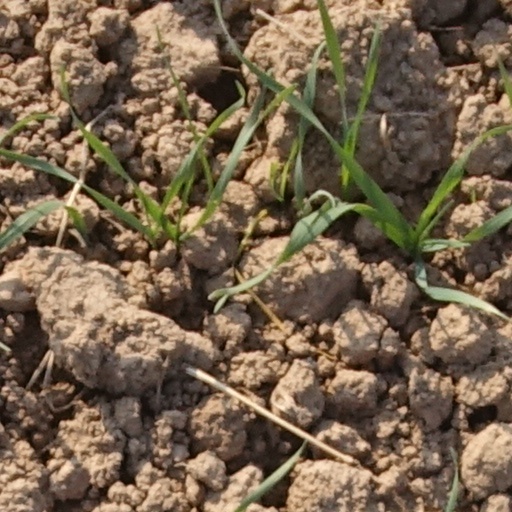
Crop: wheat